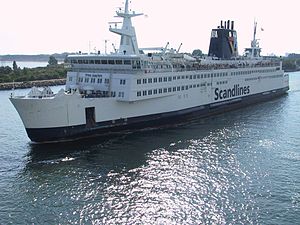
M/F Kronprins Frederik
Søsterskibet Prins Joachim
Jernbane-, bil- og passagerfærgen M/F Kronprins Frederik blev bygget 1980-1981 på Nakskov Skibsværft A/S til trafik på Storebælt mellem Korsør og Nyborg. Færgen blev taget i brug 2. april 1981 af DSB. Da den faste storebæltsforbindelse blev åbnet for jernbanetrafik den 1. juni 1997, blev færgen lagt op. Efter en ombygning tog Scandlines færgen i brug på strækningen Gedser-Rostock den 26. marts 1998, hvor den stadig er i drift, dog ikke længere som jernbanefærge.